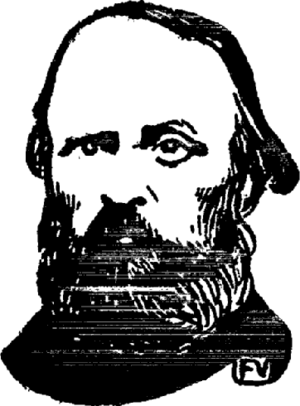
Portrait de Fortuné Henry
Fortuné Henry est né à Nîmes le 20 juillet 1821 et est mort à Paris le 28 mai 1882. Poète libertaire, journaliste et maroquinier, c'est une personnalité de la Commune de Paris.